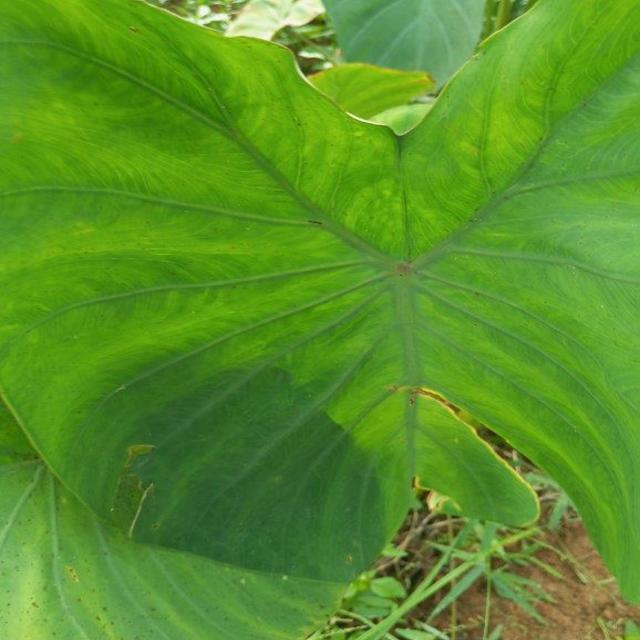
Label: Healthy